Zoltán Aczél

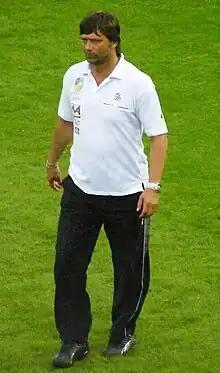

Zoltán Aczél (born 13 May 1967) is a Hungarian football manager and a former player who played as a defender. He is currently the manager of Pécs.